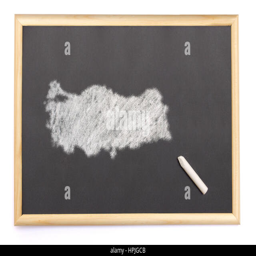
blackboard with a chalk and the shape drawn onto .